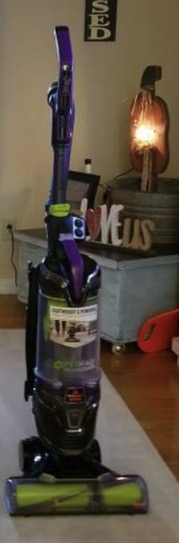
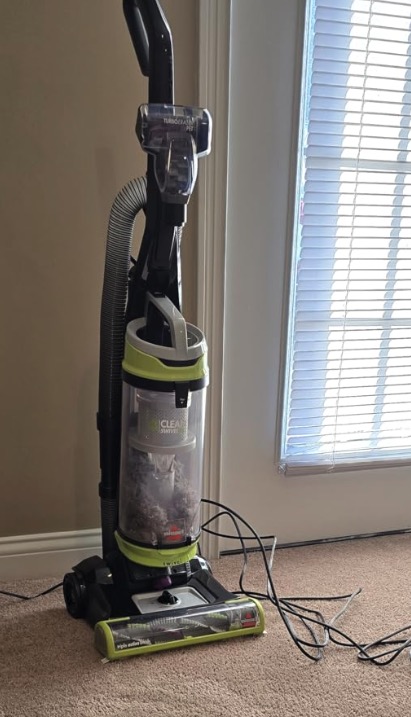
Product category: items_vacuum
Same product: no